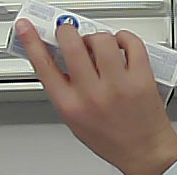
Product: sensodyne_toothpaste